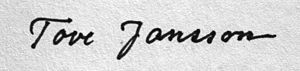
Tove Jansson
Tove Marika Jansson var en finlandssvensk forfatter, maler og tegner, voksede op i Helsinki som ældste barn af tegneren Signe Hammersten Jansson og billedhuggeren Viktor Jansson.